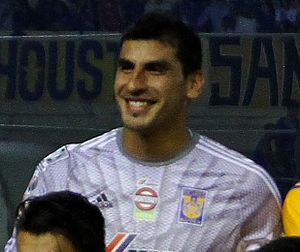
Nahuel Guzmán
Nahuel Ignacio Guzmán Palomeque, er en argentinsk fodboldspiller.